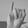
ASL letter: I